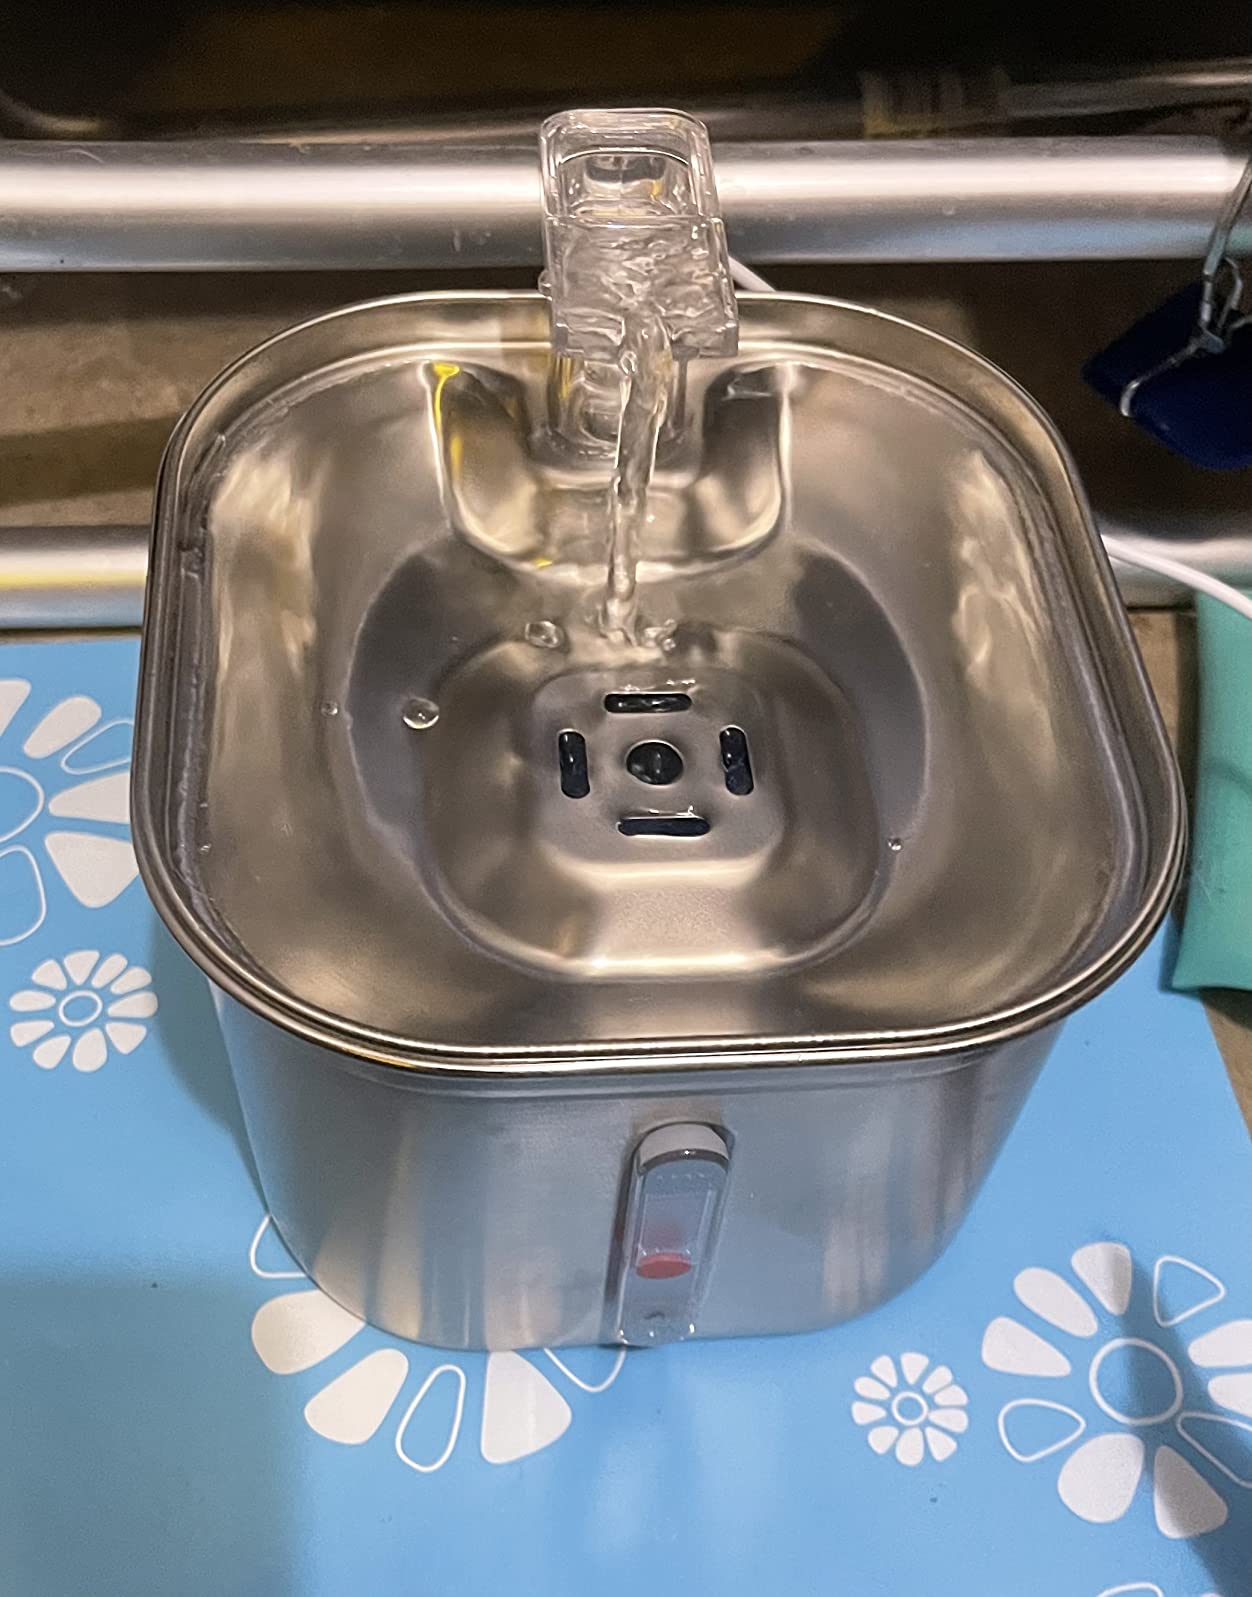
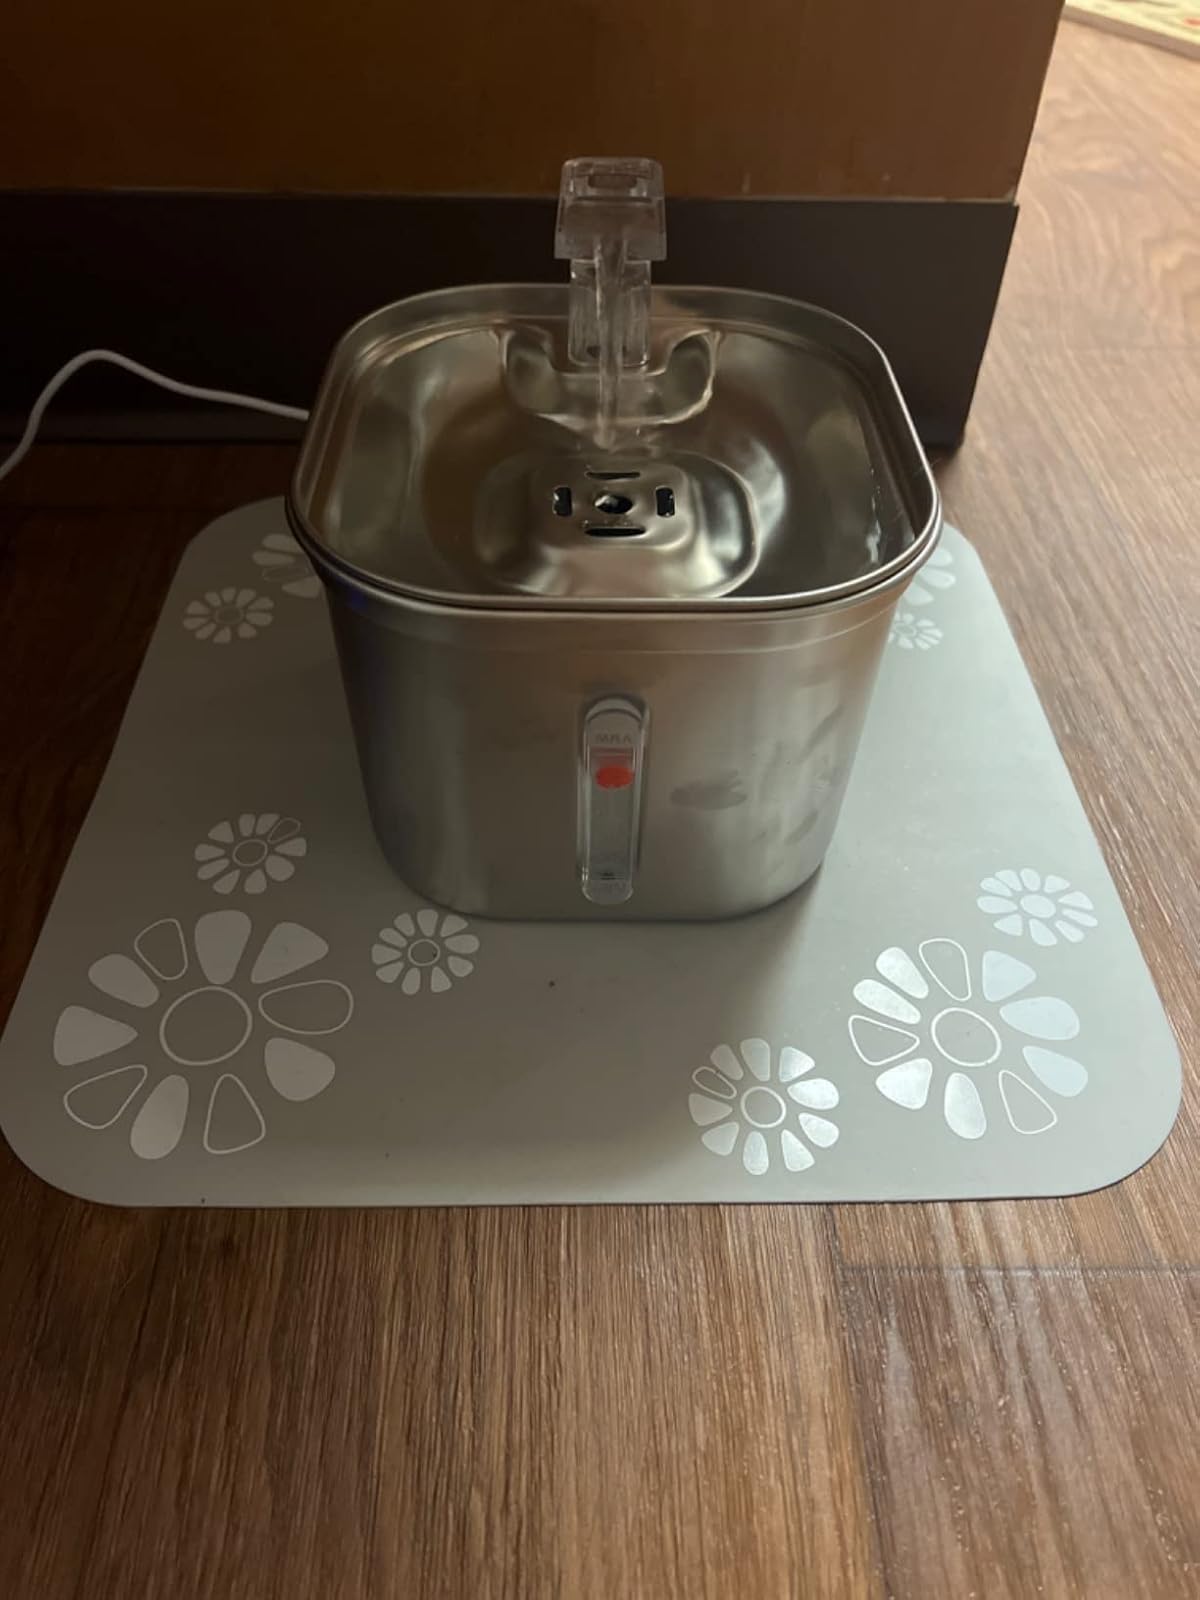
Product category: items_bowl
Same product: yes